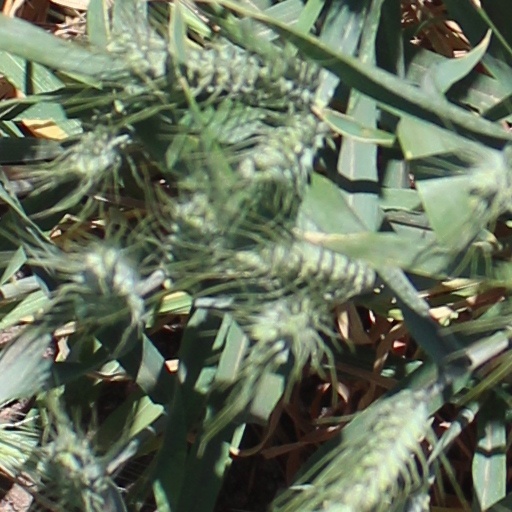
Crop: wheat